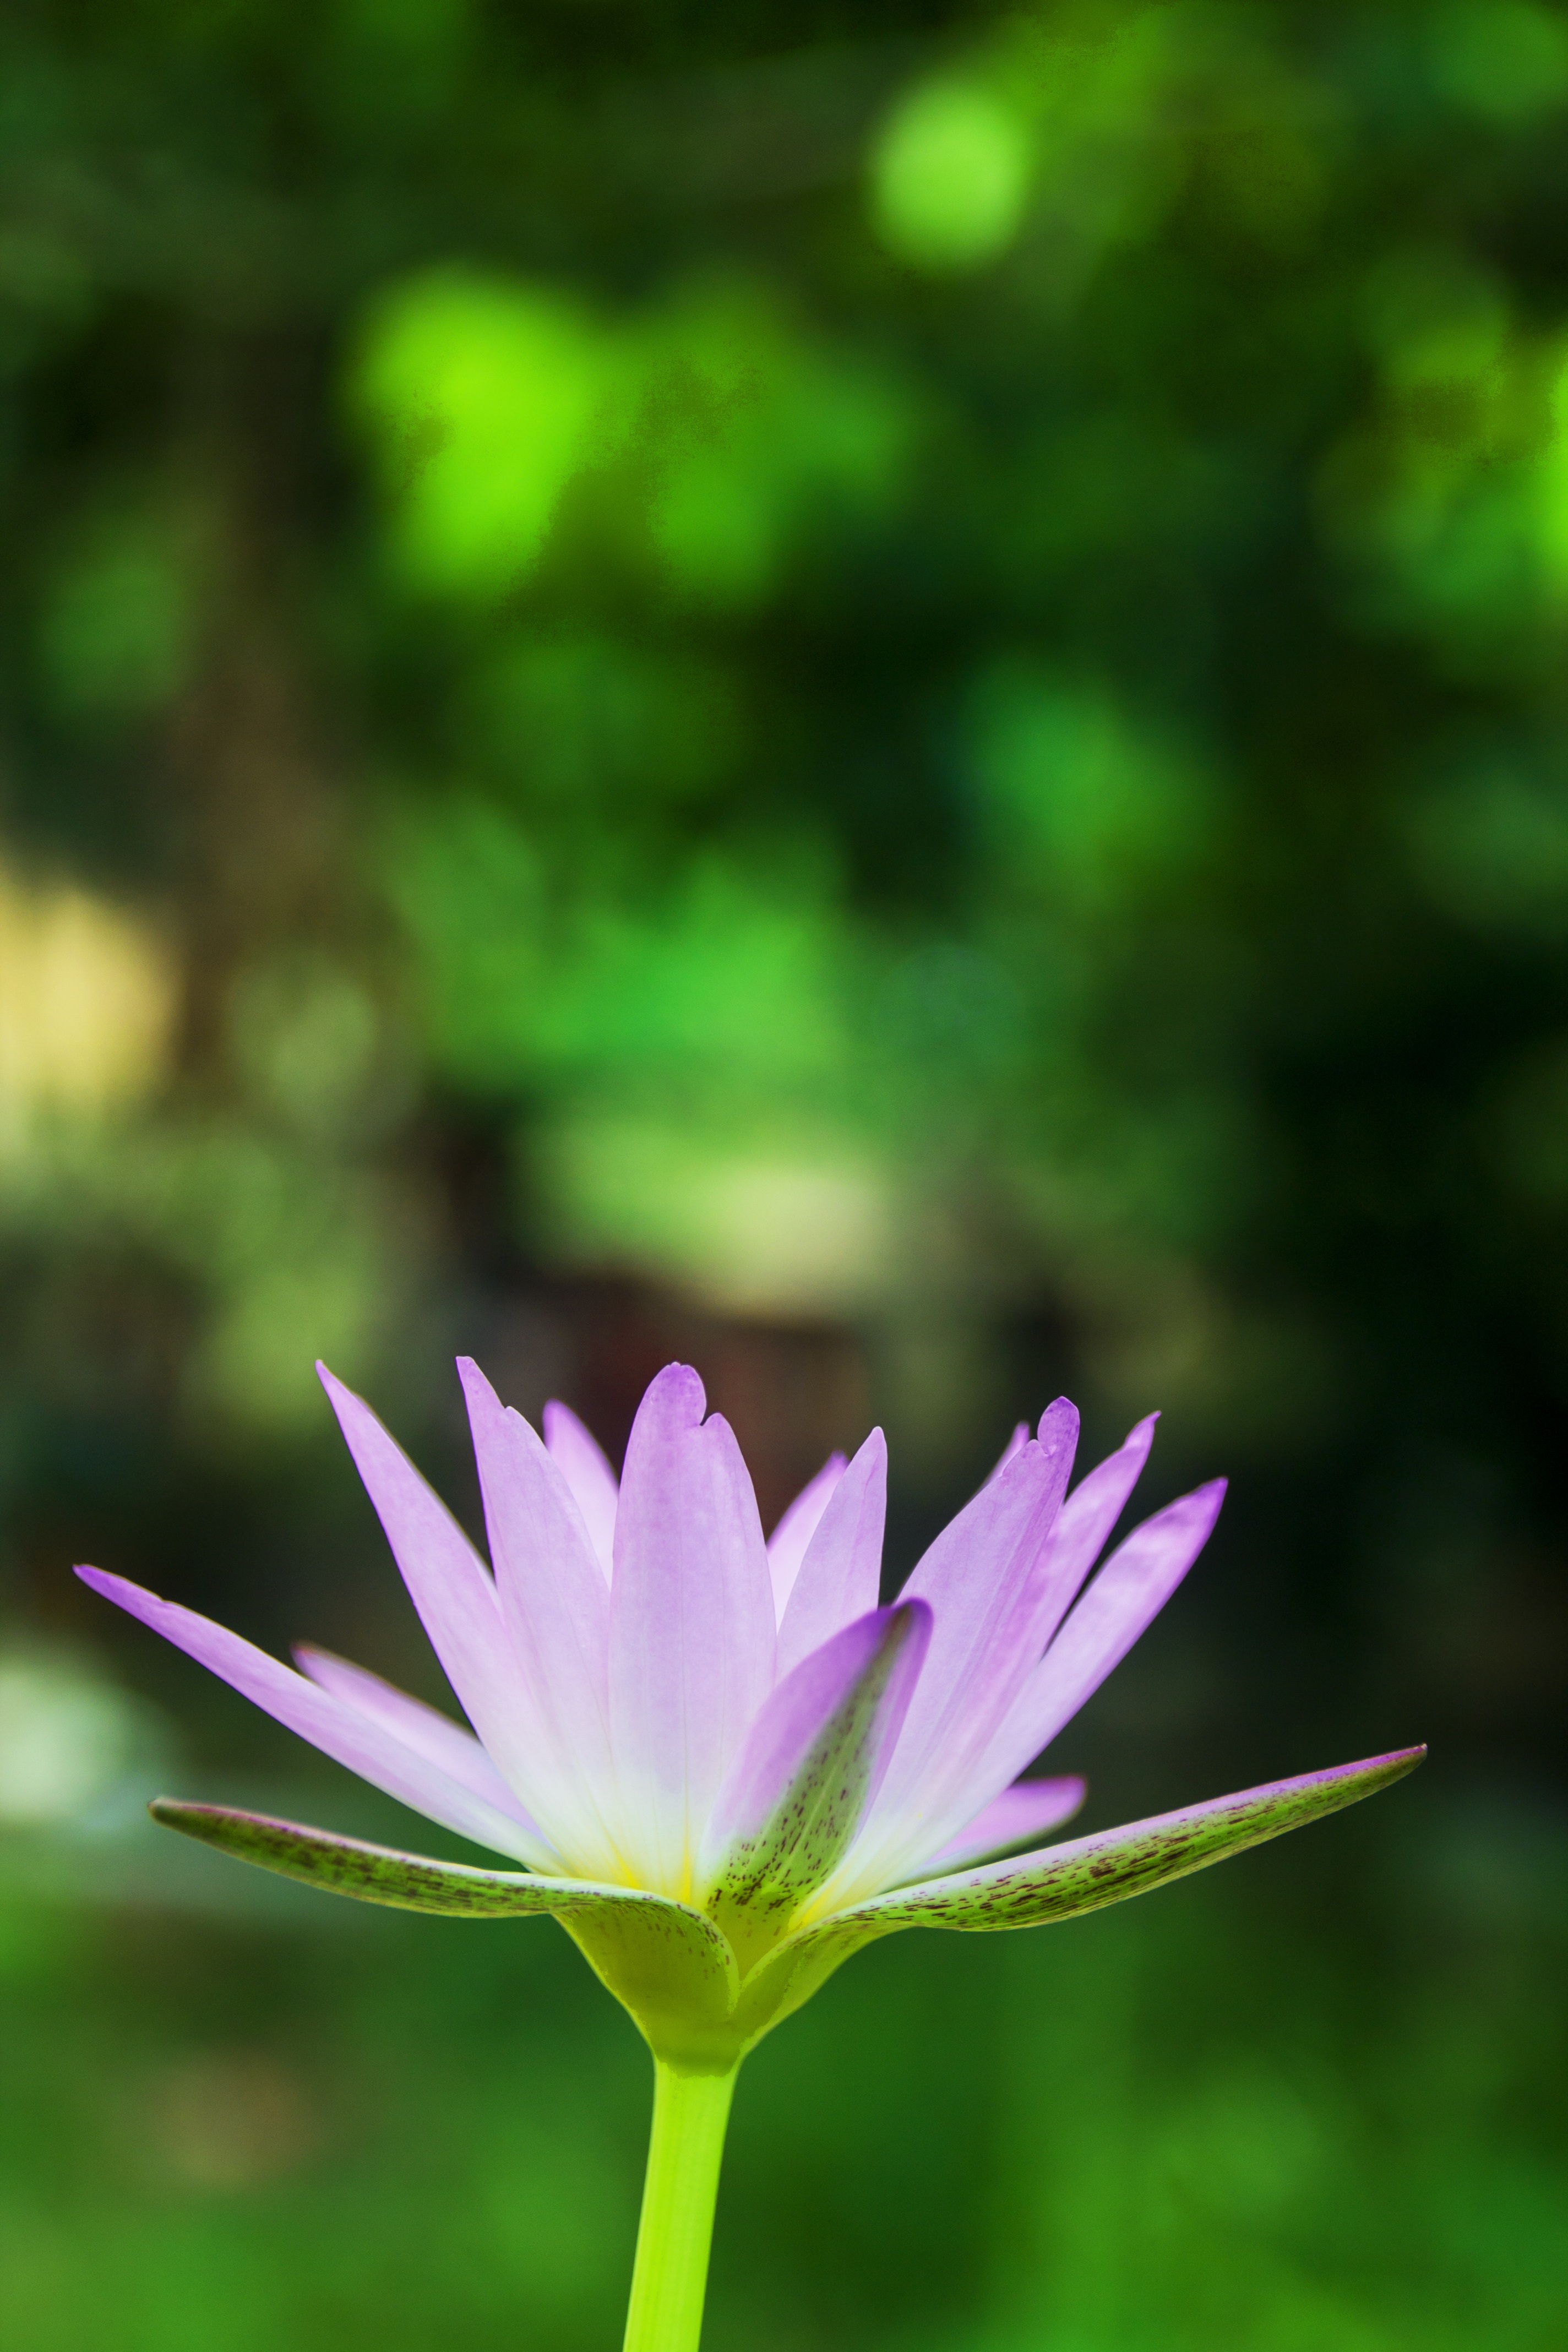
nature, grass, blossom, plant, meadow, sunlight, leaf, flower, petal, floral, daisy, pond, portrait, green, macro, buddhism, botany, blooming, aquatic, pink, sacred lotus, aquatic plant, flora, wildflower, close up, lotus, waterlily, macro photography, symbolic, flowering plant, daisy family, plant stem, land plant, lotus family, lotus portrait